Hispanophone

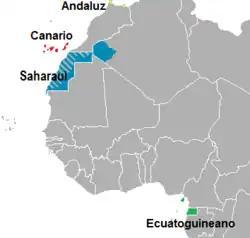
Spanish dialects in Hispanic Africa

In the former Spanish province of Equatorial Guinea, although Portuguese and French are co-official languages, the majority of the population speak Spanish. There is a small minority of African people who possessed Spanish and other European ancestry. These individuals form less than 1% of the population.